301, 302

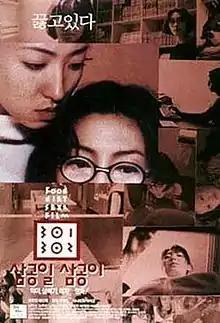
Theatrical poster

301, 302 or "301/302" is a 1995 South Korean film directed by Park Chul-soo. It tells the story of two South Korean women, neighbors in the same apartment building, who take very different approaches to the difficulties of modern life; one indulges in food, sex, and spending while the other lives in self-imposed austerity. The film was selected as the South Korean entry for the Best Foreign Language Film at the 68th Academy Awards, but was not accepted as a nominee.